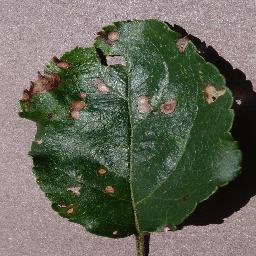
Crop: apple
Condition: black_rot